Dukhan

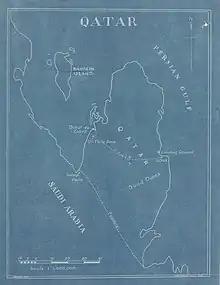
Blueprint sketch map of Qatar, drawn in February 1939, to illustrate the oil wells of Dukhan

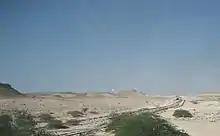
Pipeline system for Dukhan's oil wells. The gas flare of a petroleum refinery can be seen in the distance.

Over the next few decades Dukhan's growth continued a steady pace. In 1974 the Fahahil plant was commissioned to recover raw natural gas liquids (NGL) from associated gas (which is found in either dissolved in crude oil or as a ‘cap’ of gas above the oil). This milestone was followed in 1976 by the first development well in the Khuff reservoir, and from 1978 to 1982 eight Khuff wellhead treatment plants were commissioned.